Costa Victoria

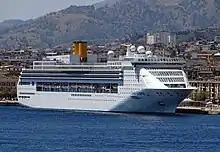
"Costa Victoria" in Messina, Italy in 2019.

The last new acquisition before Costa Cruises was taken over by Carnival Corporation and Airtours plc in 1997, "Costa Victoria" entered service in mid-1996 with a capacity for 2,394 passengers.